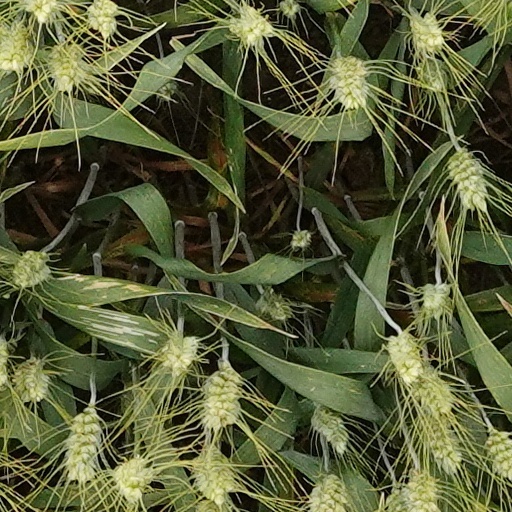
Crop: wheat